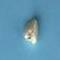
Maize quality: Bad